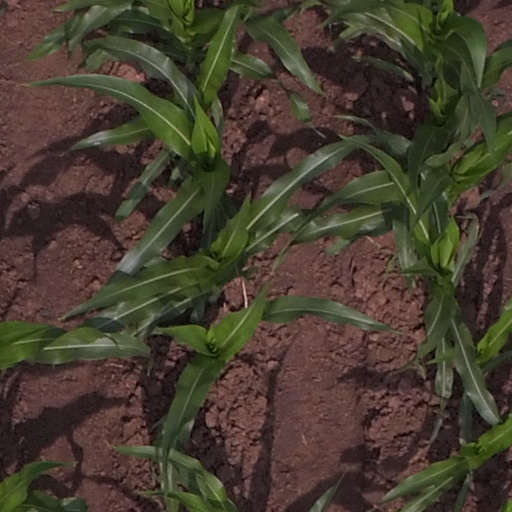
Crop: maize; corn